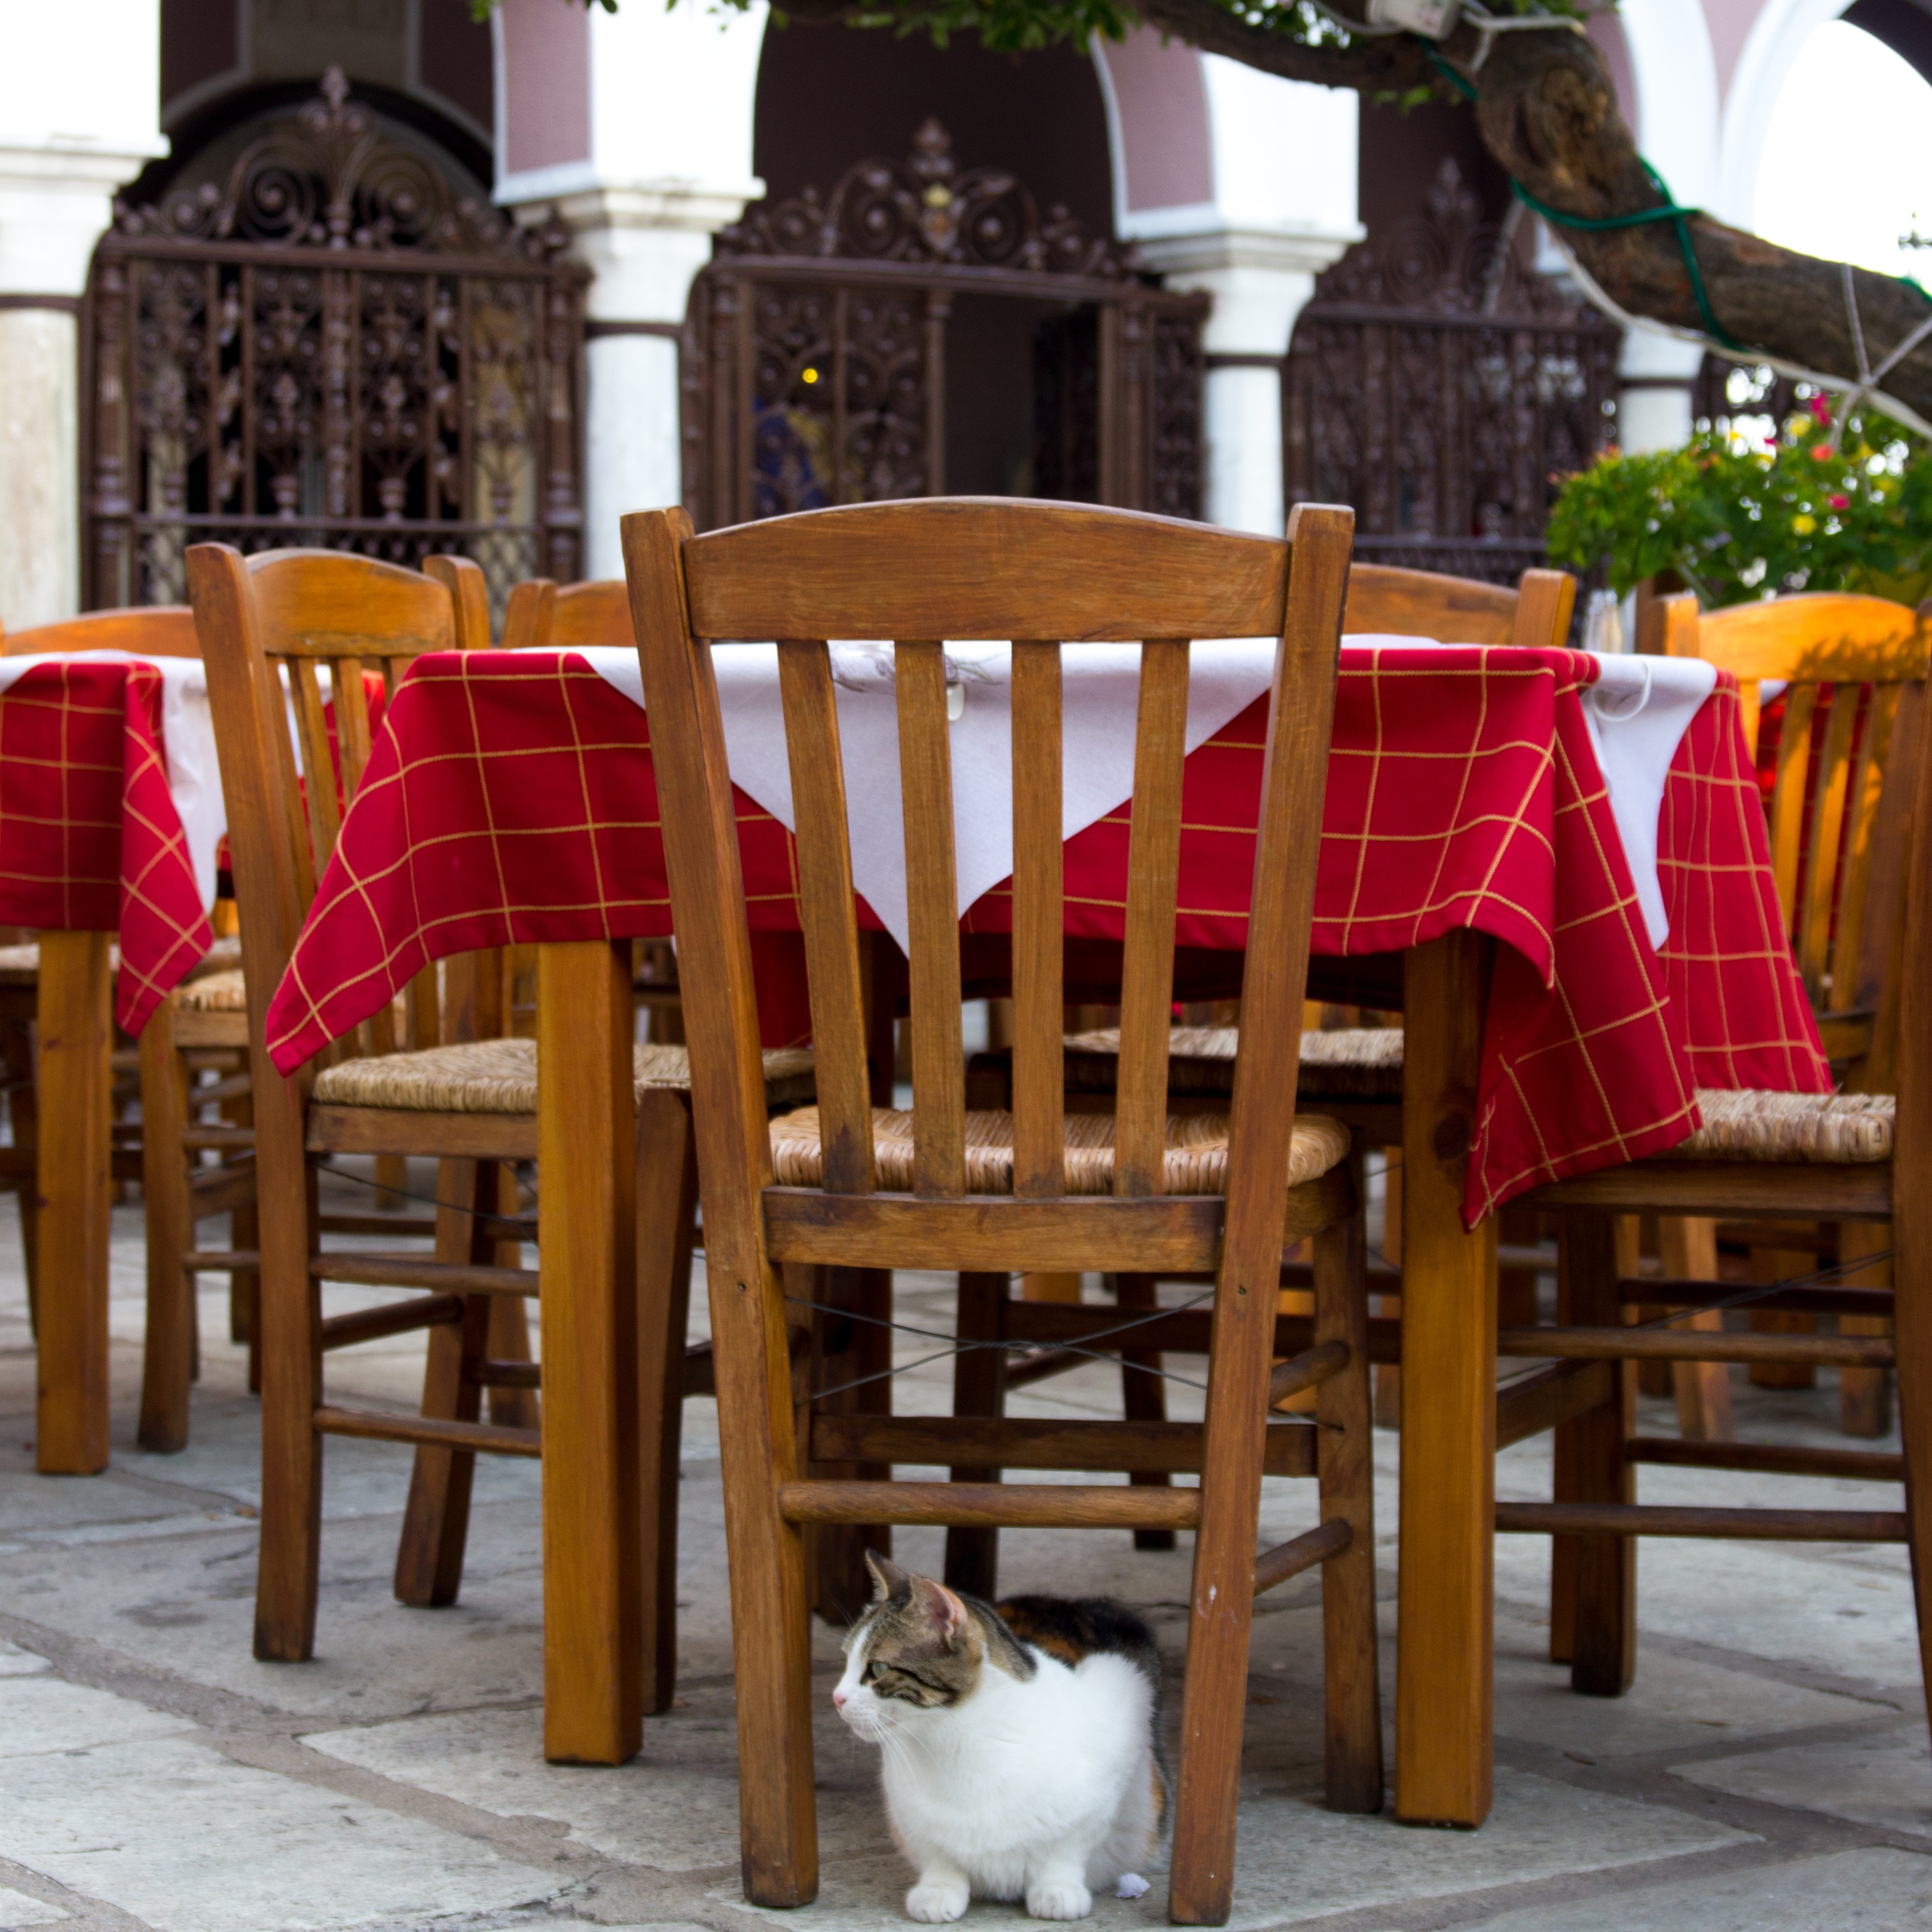
table, chair, cat, furniture, product, greece, dining room, outdoor seating, taverna, outdoor structure